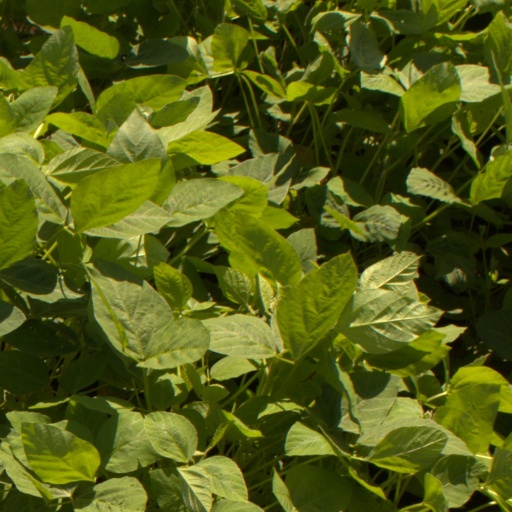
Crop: soybean